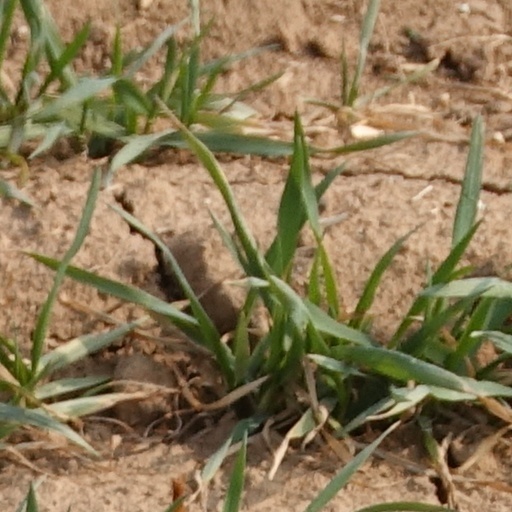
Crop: wheat